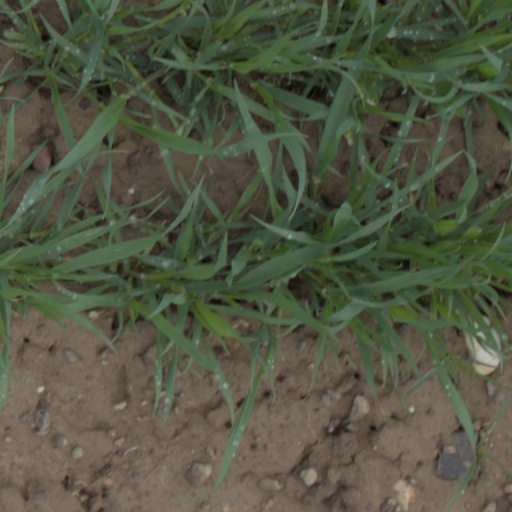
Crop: wheat